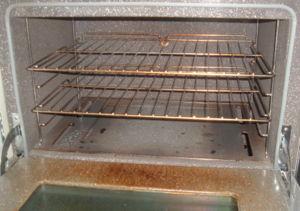
Le temps de récupération est la durée nécessaire pour qu'un moyen de cuisson, tel que la graisse ou l'eau, revienne à la température de cuisson désirée après qu'on y ait plongé des aliments. [1] [2] Le terme concerne également le temps de récupération d'un four, temps nécessaire pour qu'il revienne à sa température de cuisson préréglée après qu'il a été ouvert.